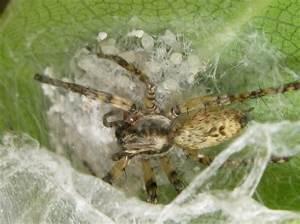
spider